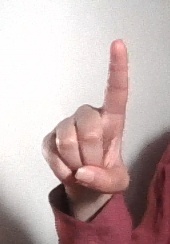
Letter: bb